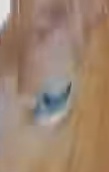
Face region: eyes (orbital_tightening_and_eye_area)
Pain indicator: obviously_present